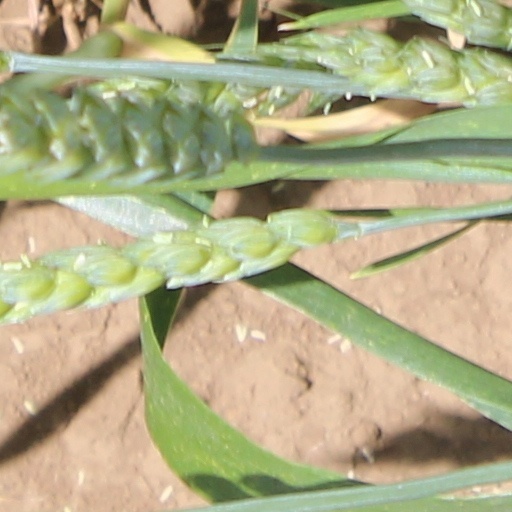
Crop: wheat